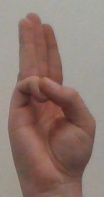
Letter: thaa